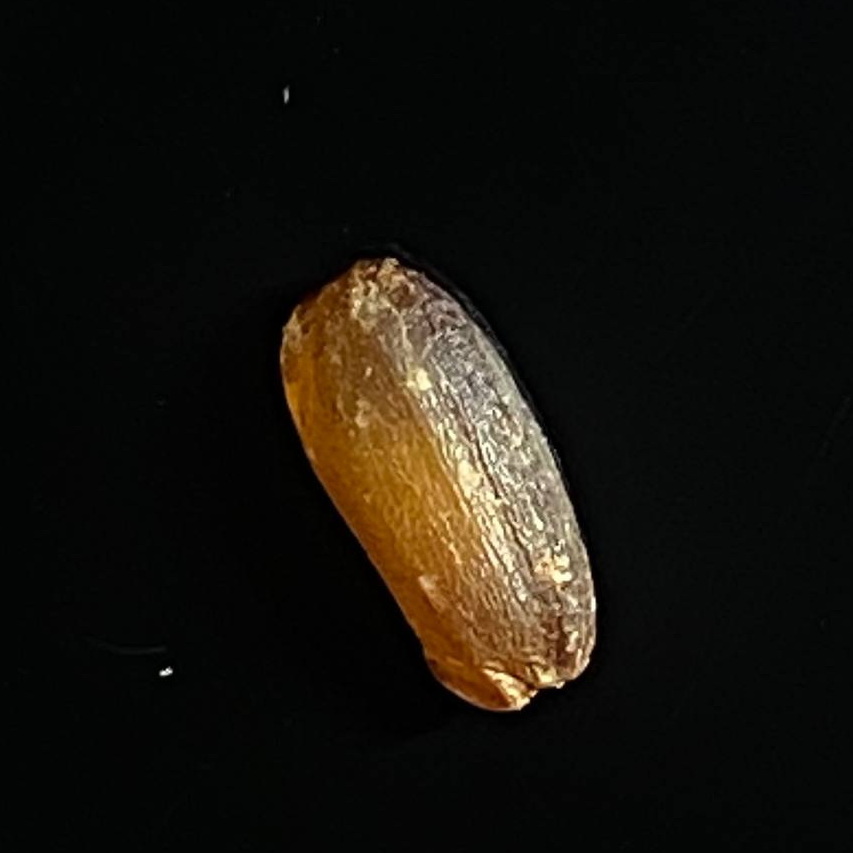
Rice variety: Lal_Biroi